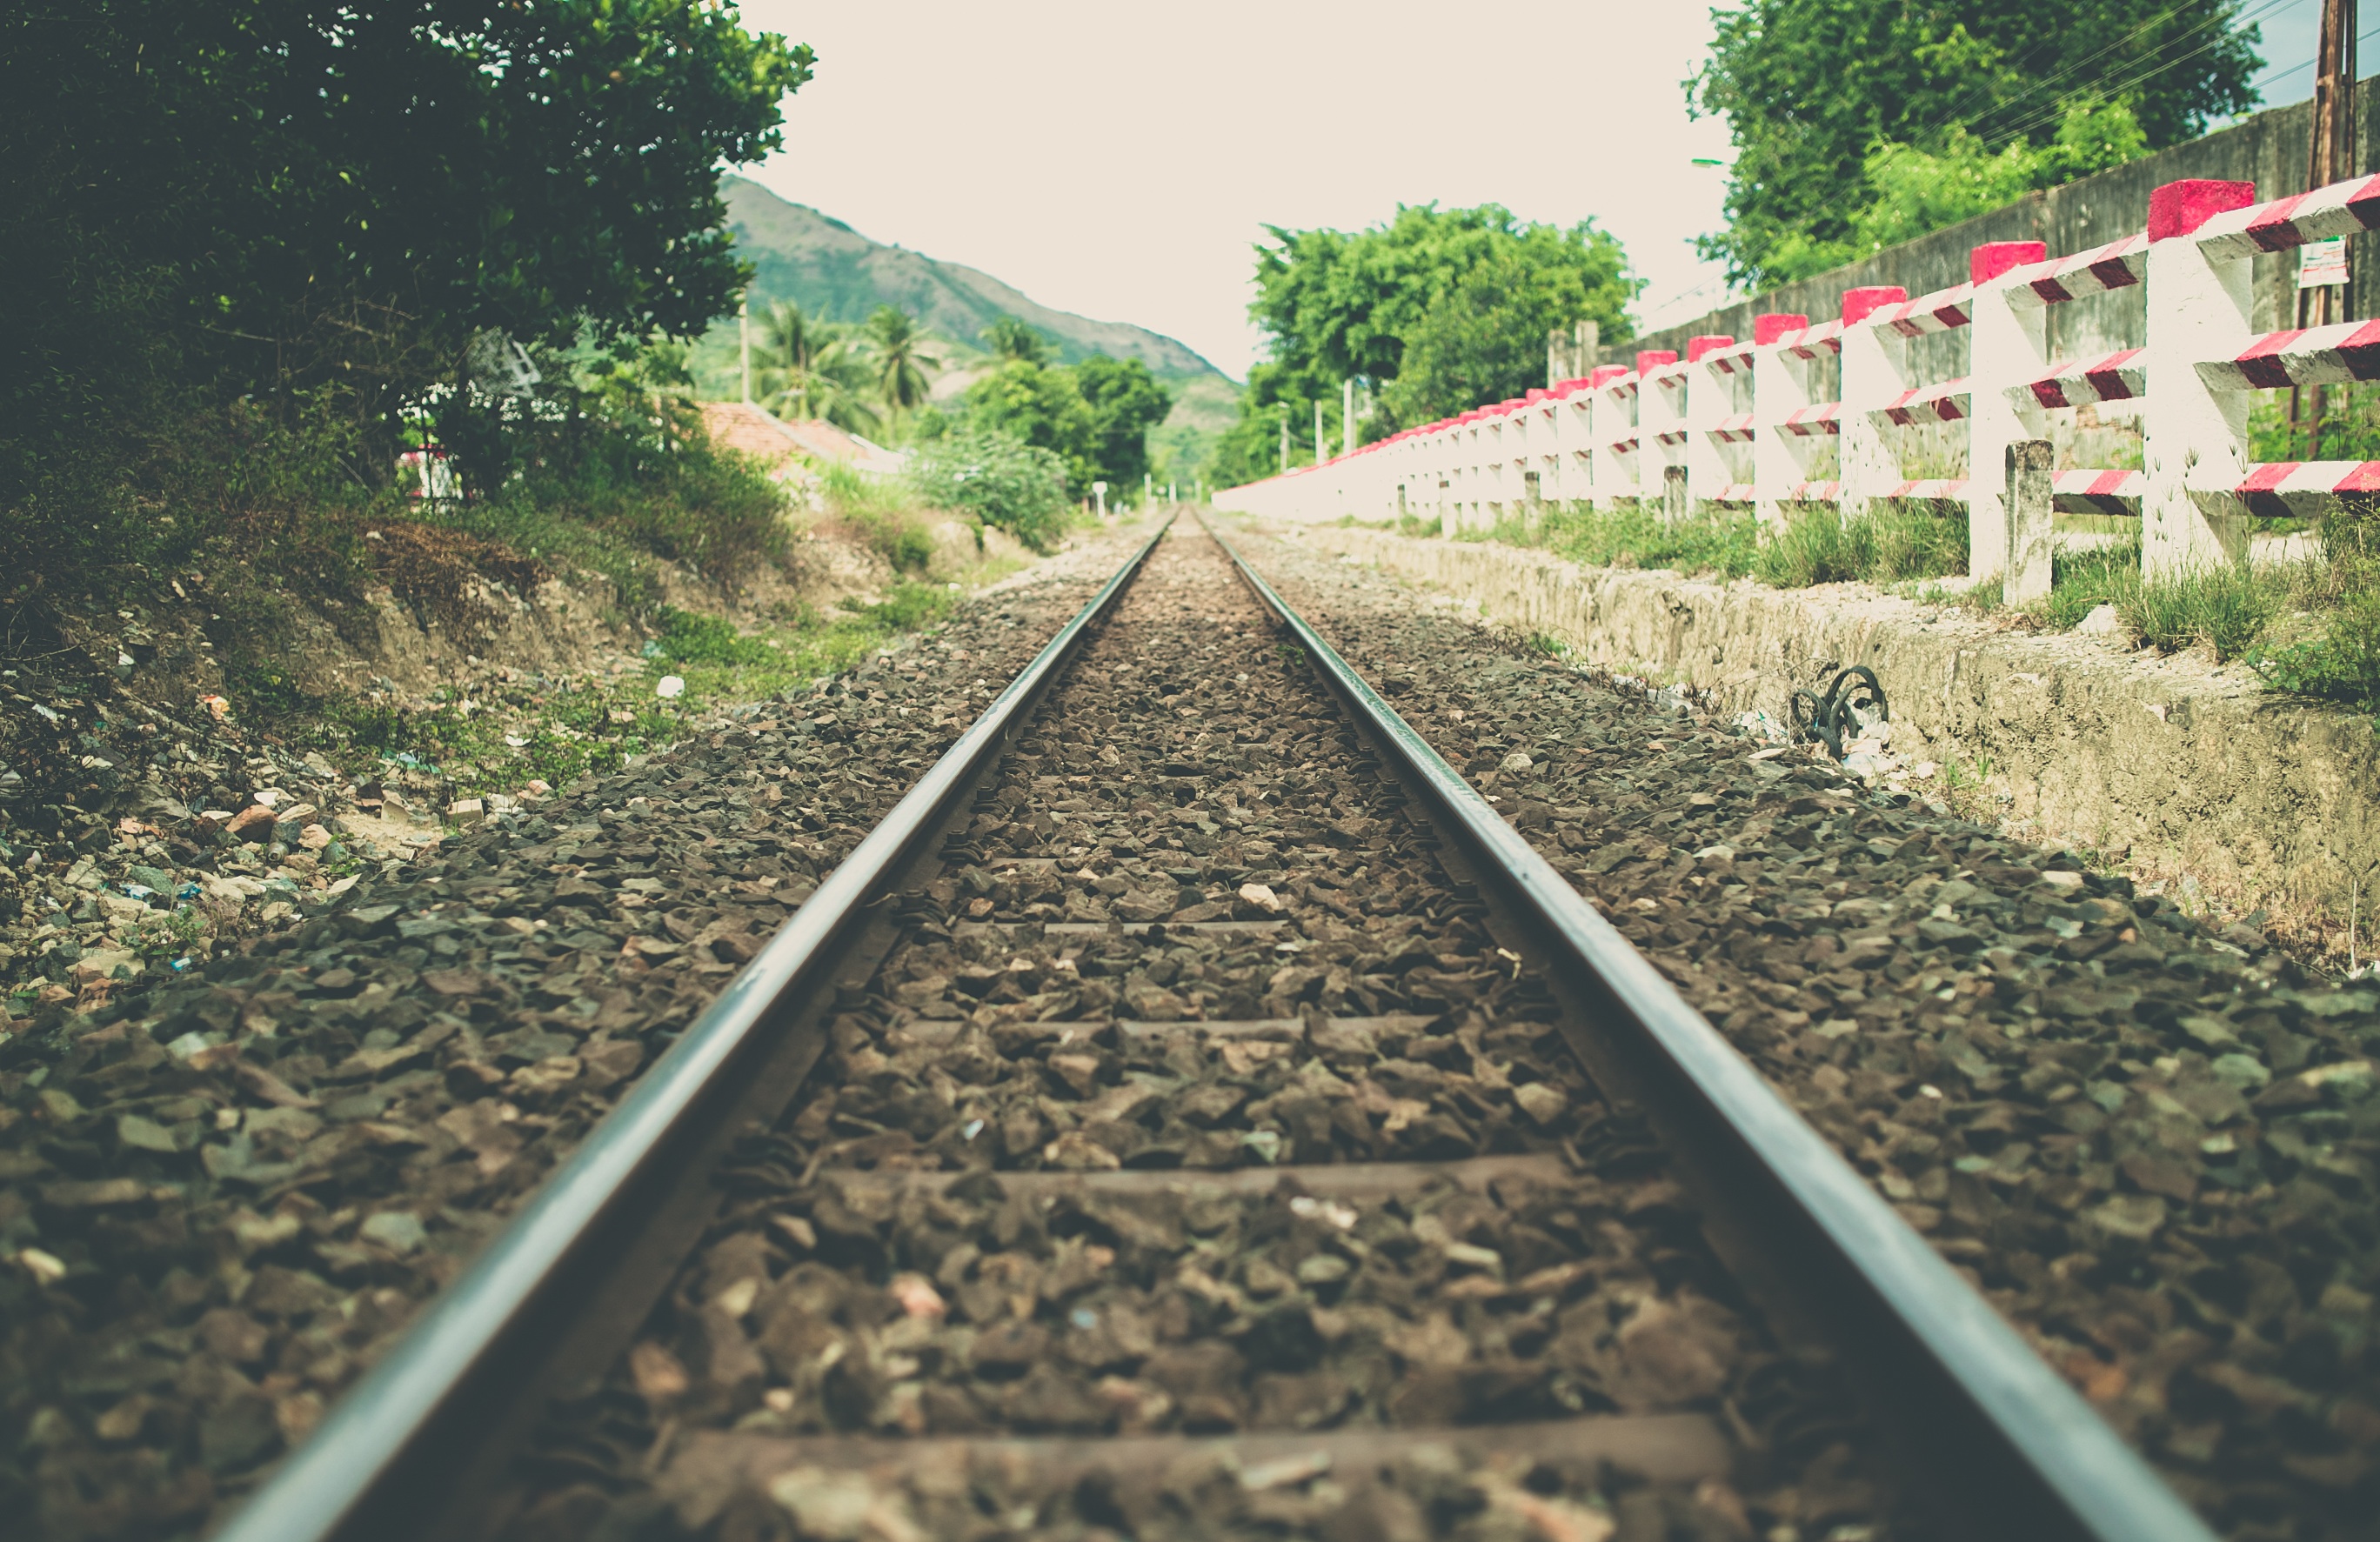
track, railway, railroad, rail, transportation, transport, vehicle, lane, rail transport, rolling stock